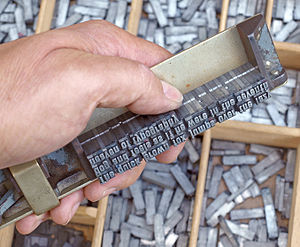
Vinkelhage
En vinkelhage med løse typer.
En vinkelhage er et redskab, der brugtes af håndsættere til at sammensætte de løse blytyper til satslinjer. Apparatet består af et vinkelformet metalstykke af nysølv med en fast endevæg i den ene ende og en forskydelig endevæg i den anden. Den forskydelige endevæg kan fastlåses med et lille håndtag, når vinkelhagen er indstillet nøjagtigt til den ønskede linjelængde. Vinkelhagen holdes i venstre hånd. I vinkelhagen anbringes blytyperne en for en, fastholdt af tommelfingeren, fra venstre mod højre men på hovedet. Linjerne udsluttes til nøjagtig samme længe ved indsætning af mellemrum, spatier, af variabel bredde enten mellem ordene eller sidst i hver satslinje. Når et passende antal linjer er sat, løftes de, støttet af en sættelinje ud med et særligt håndgreb og anbringes i skibet, hvor de samles til spalter.